Sedgeford Hall Portrait

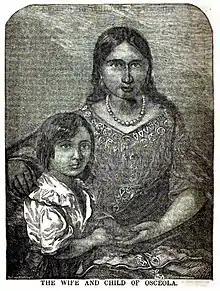
"The Wife and Child of Osceola" from "Holden's Dollar Magazine", volume 6, no. 4 (October 1850): 591-592.

An article from "Holden's Dollar Magazine" in 1850 labels the engraving "The Wife and Child of Osceola" and bemoans the loss of the continent's native peoples.